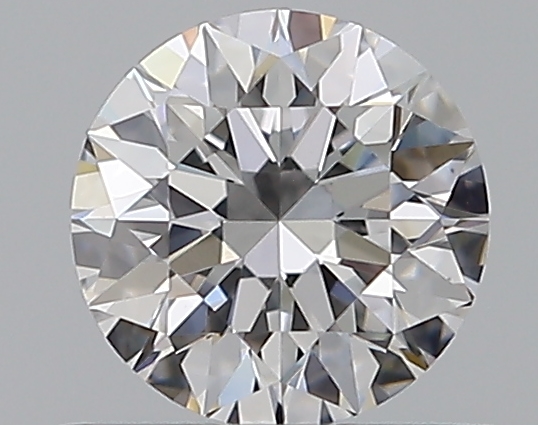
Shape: round
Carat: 0.5
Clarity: VS1
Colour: D
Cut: EX
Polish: EX
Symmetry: EX
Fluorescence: M
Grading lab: GIA
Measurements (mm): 5.04 x 5.07 x 3.18